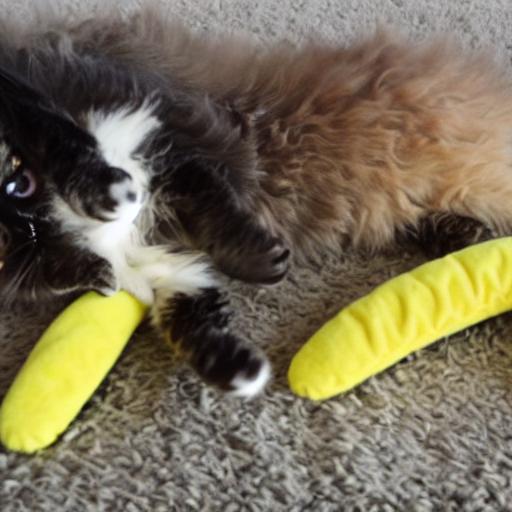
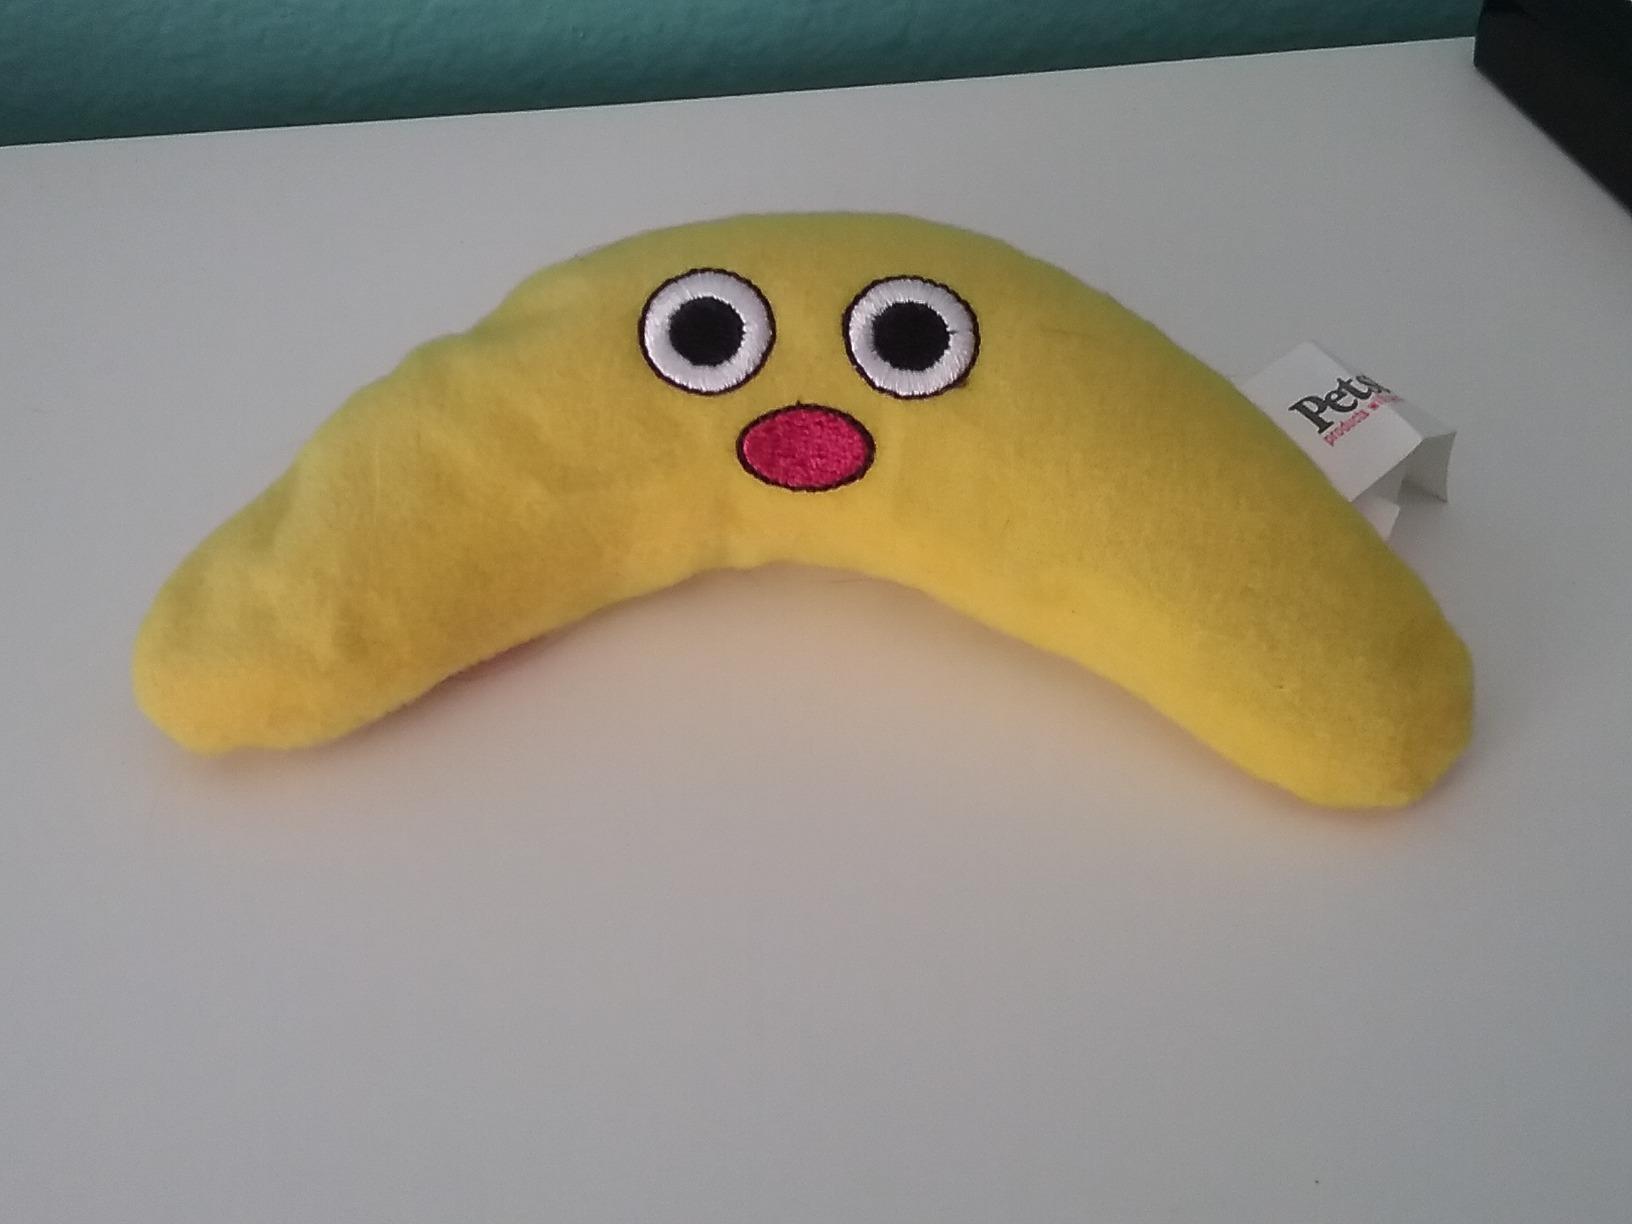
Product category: items_toy
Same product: no